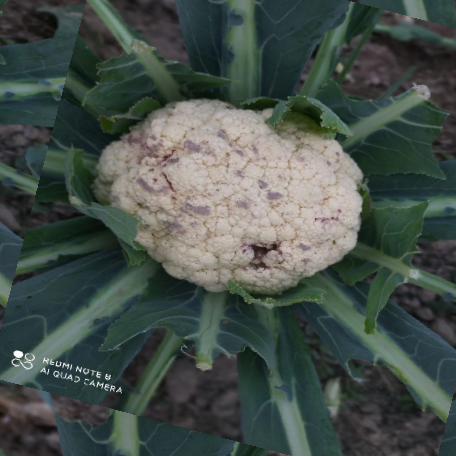
Label: Bacterial spot rot